Rulers of the Chera dynasty

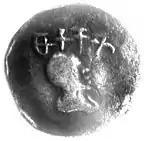
A Chera coin with legend "Makkothai"

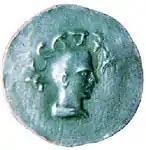
A Chera coin with legend "Kuttuvan Kothai"

Chera rulers from the decades of Pathitrupathu Collection.